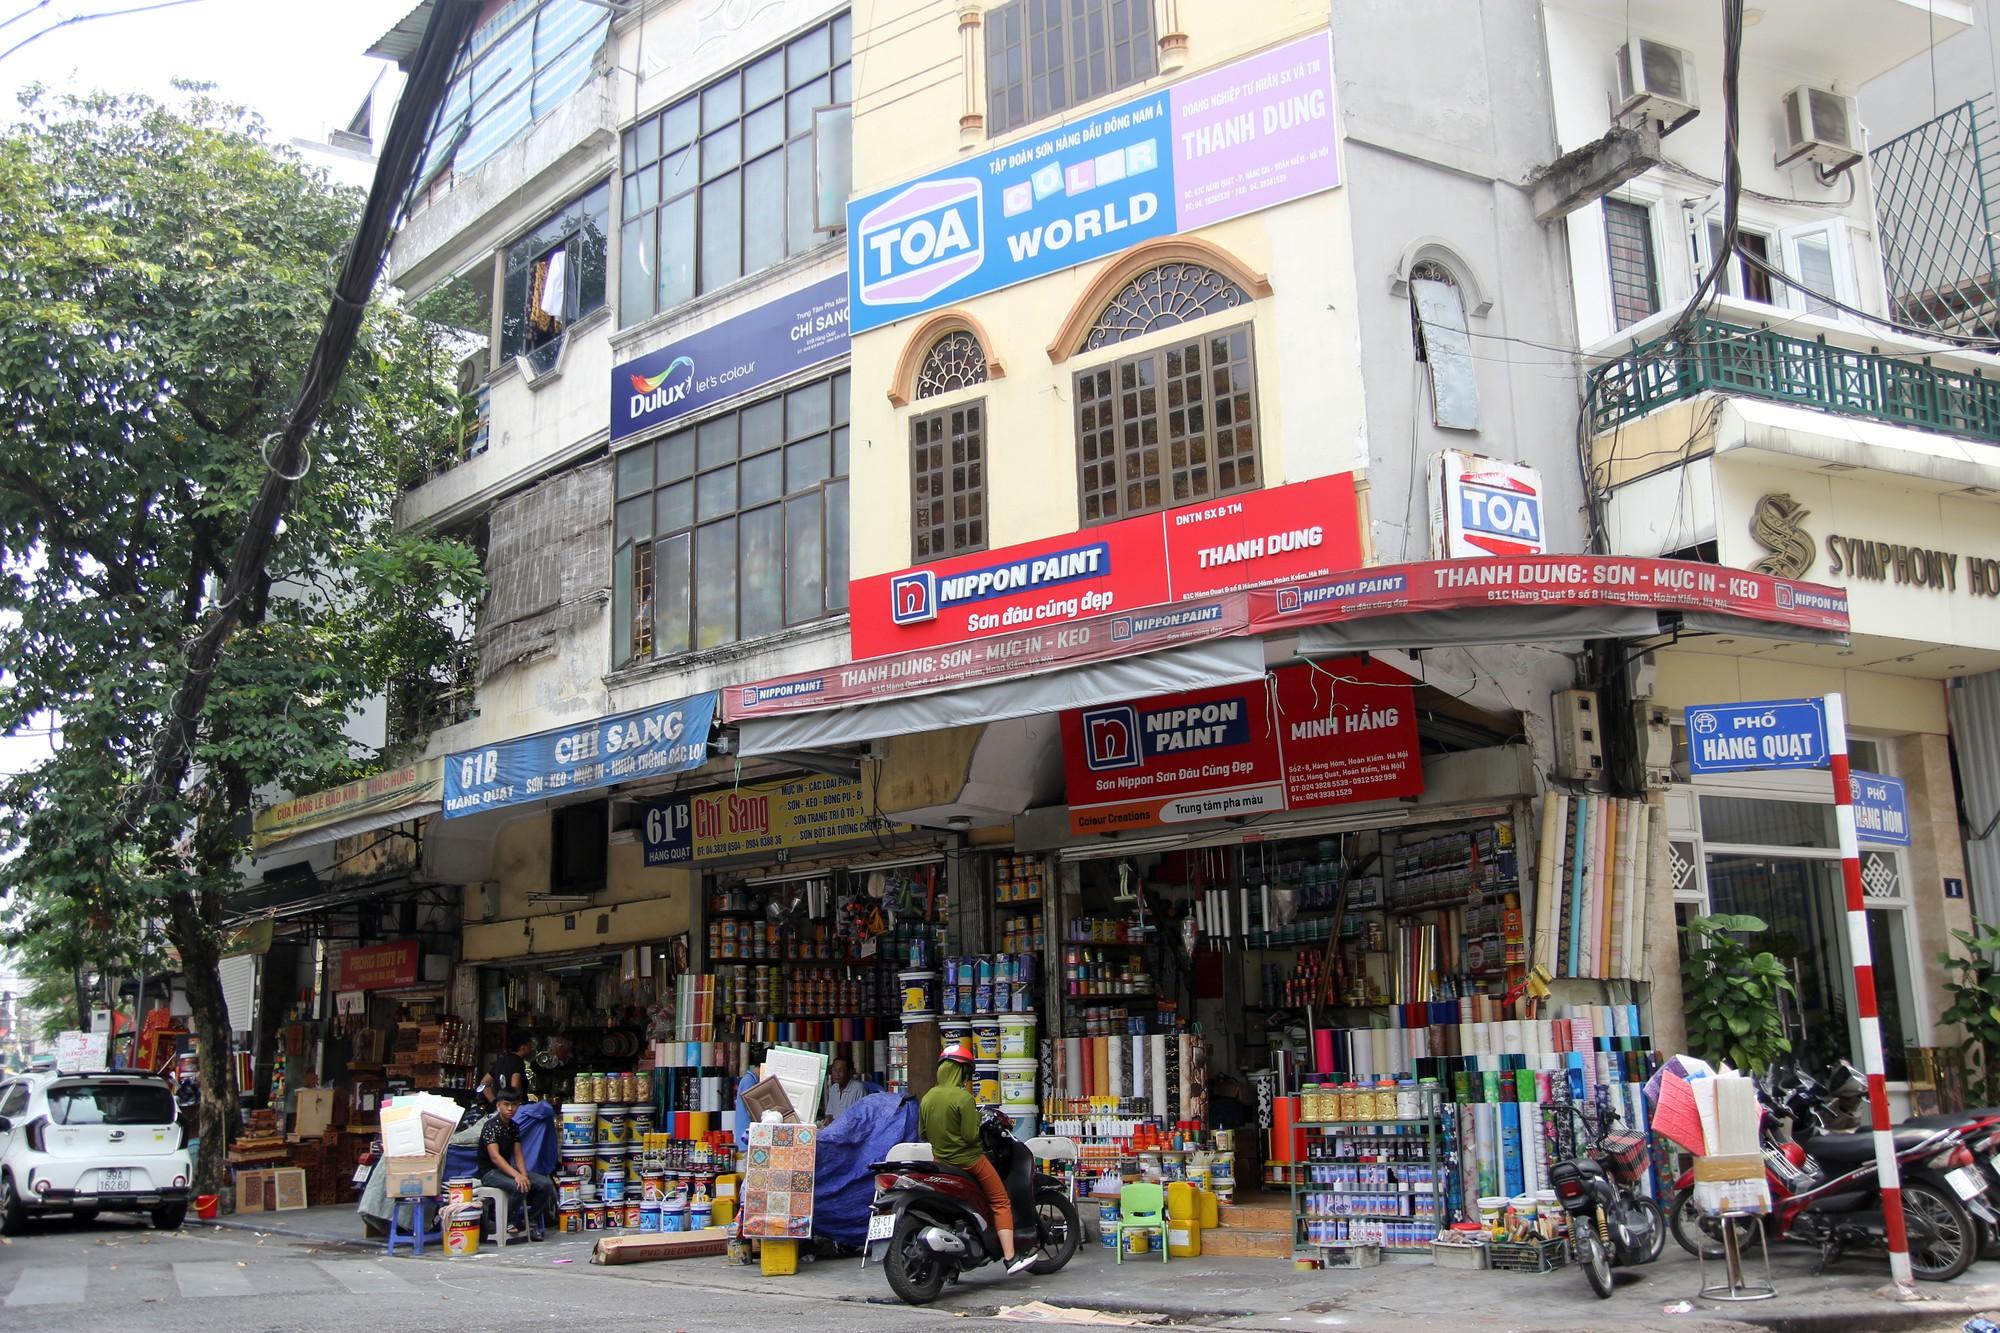
có một người phụ nữ đang dựng xe máy ở phía trước của một cửa hàng